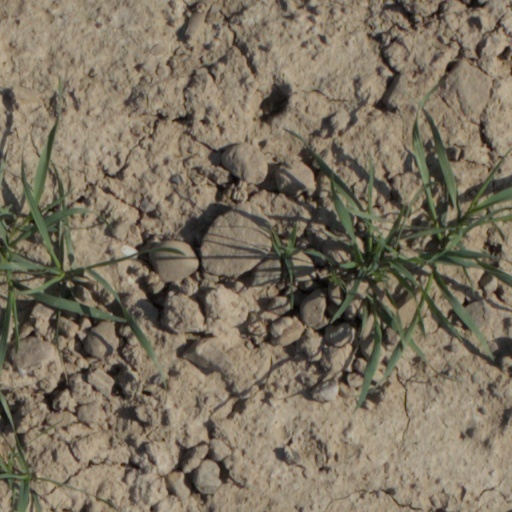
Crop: wheat